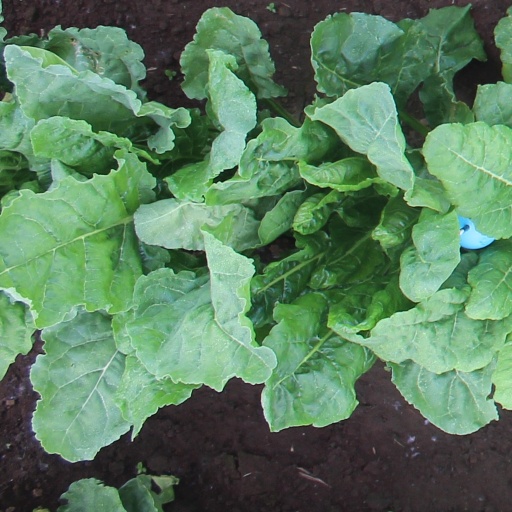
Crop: sugar beet